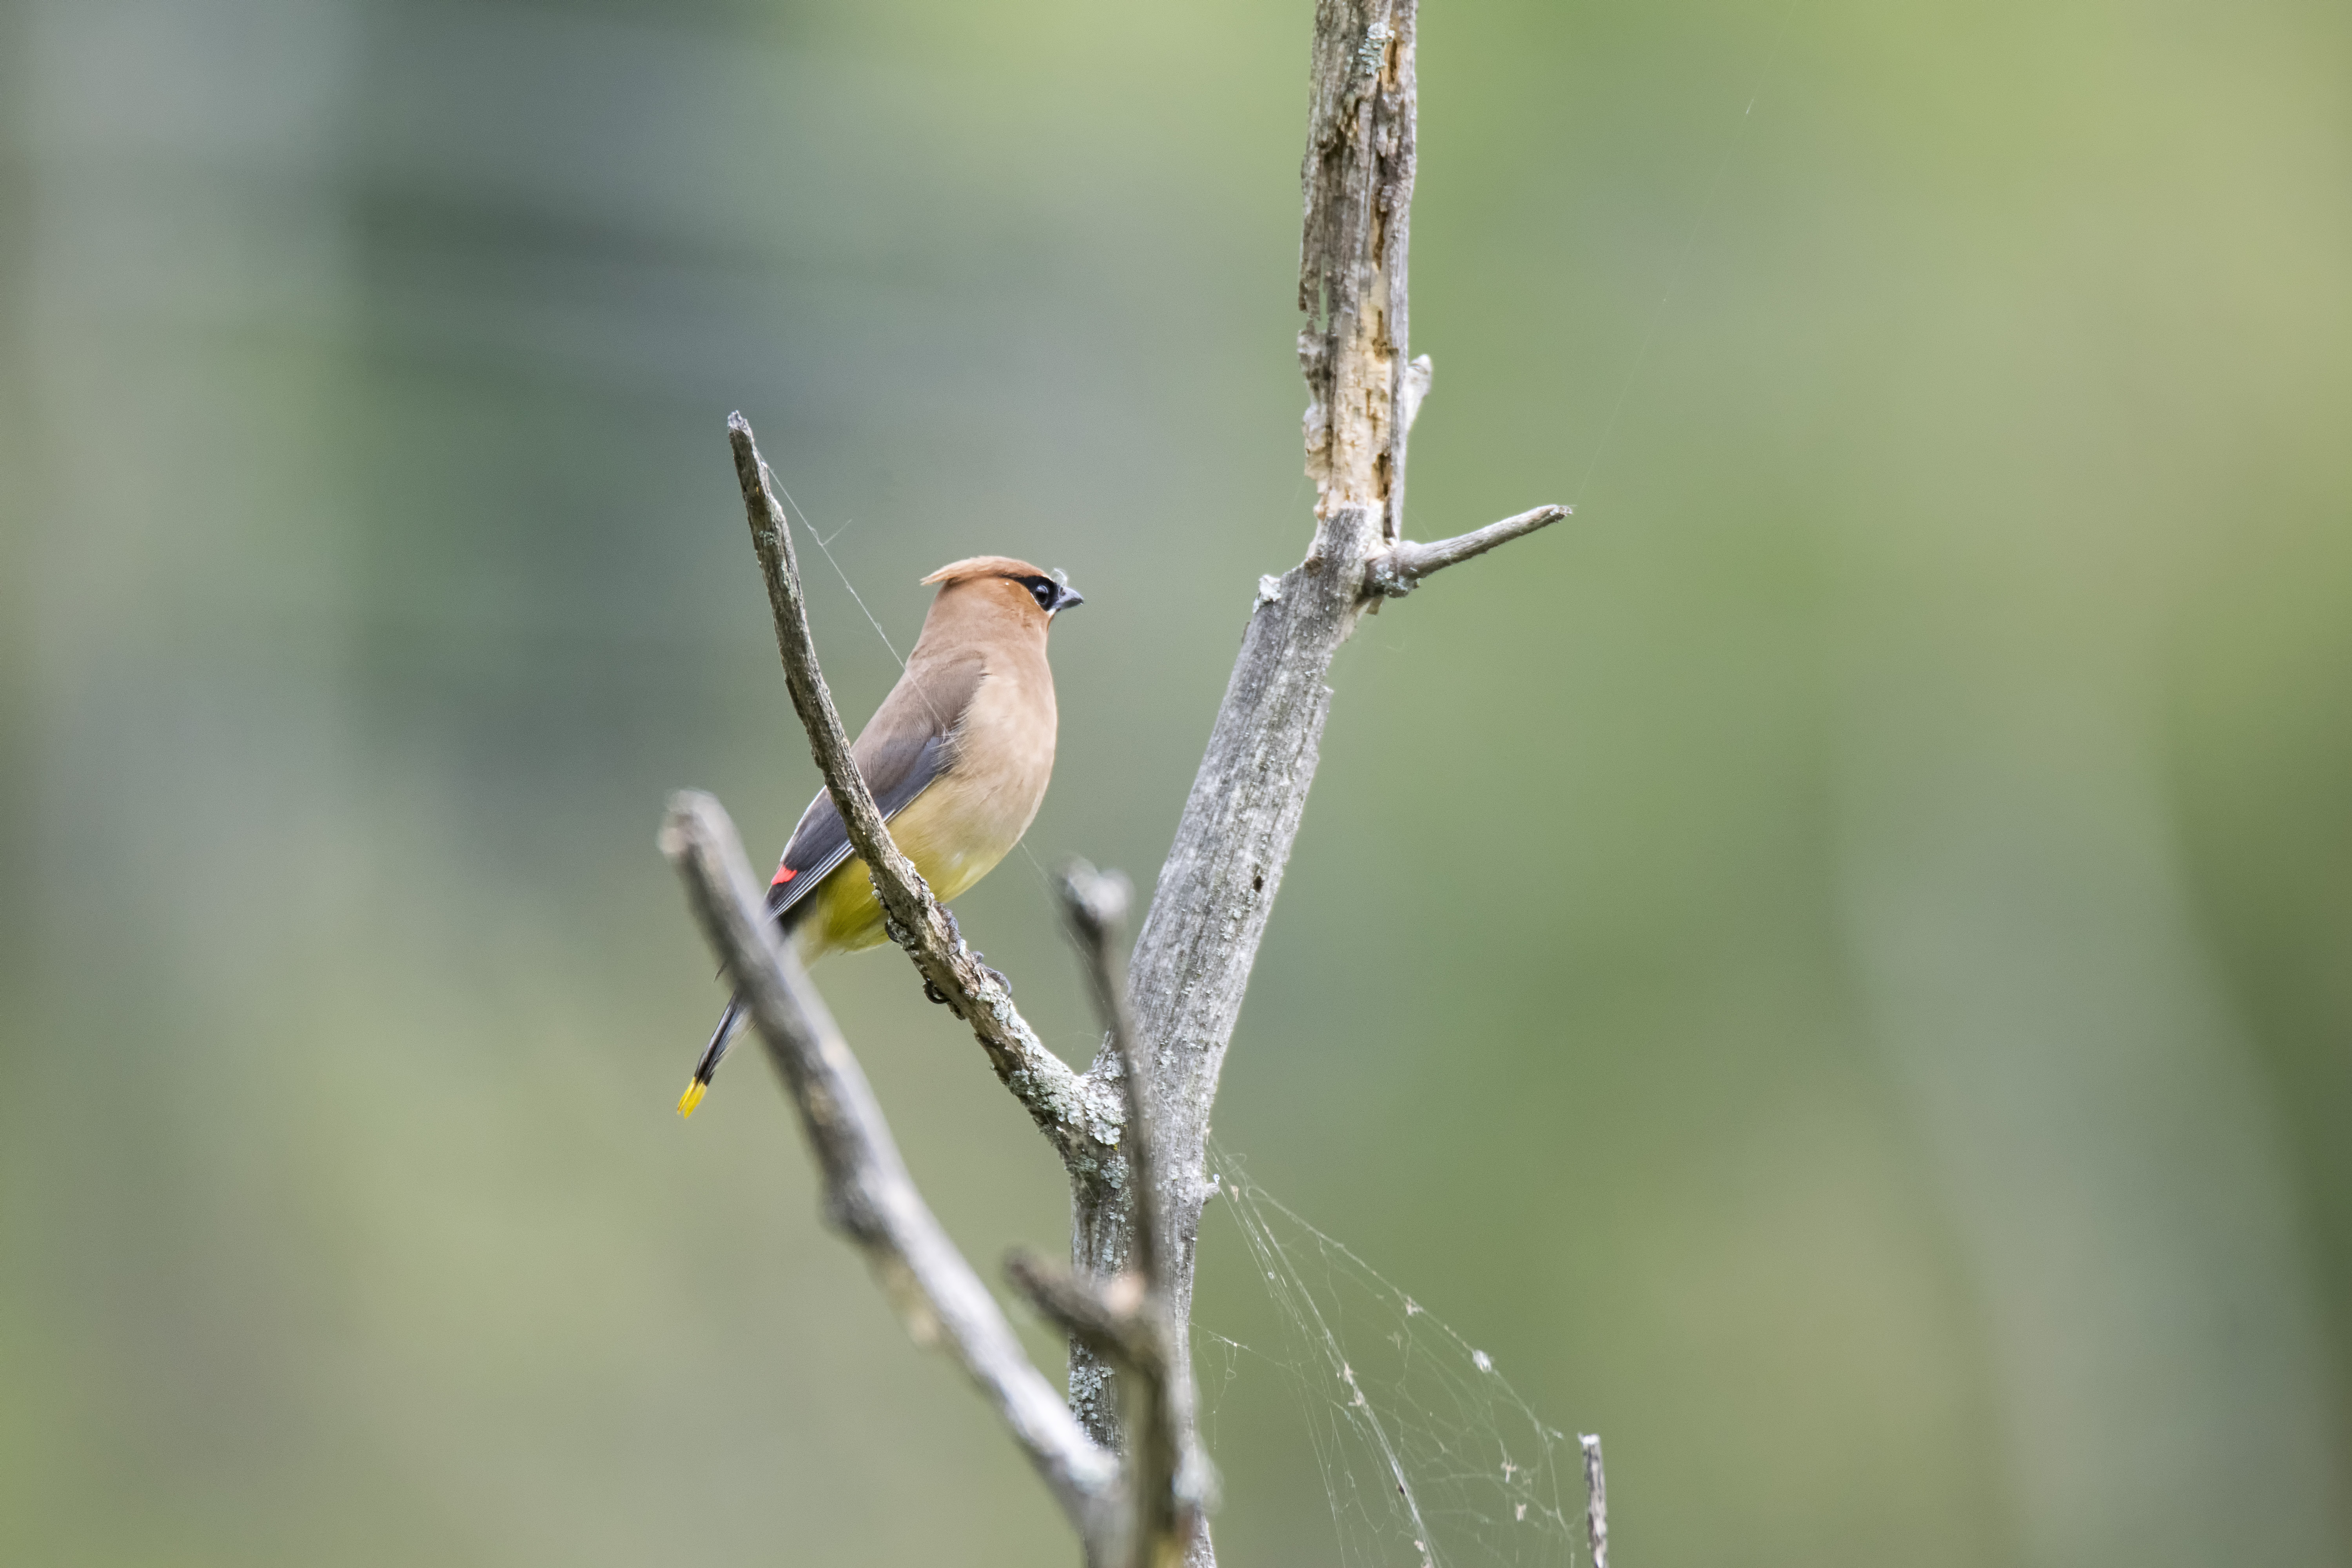
nature, branch, bird, wildlife, beak, fauna, twig, close up, canada, vertebrate, quebec, cedar, sherbrooke, oiseau, jaseur, waxwing, macro photography, dam rique, plant stem